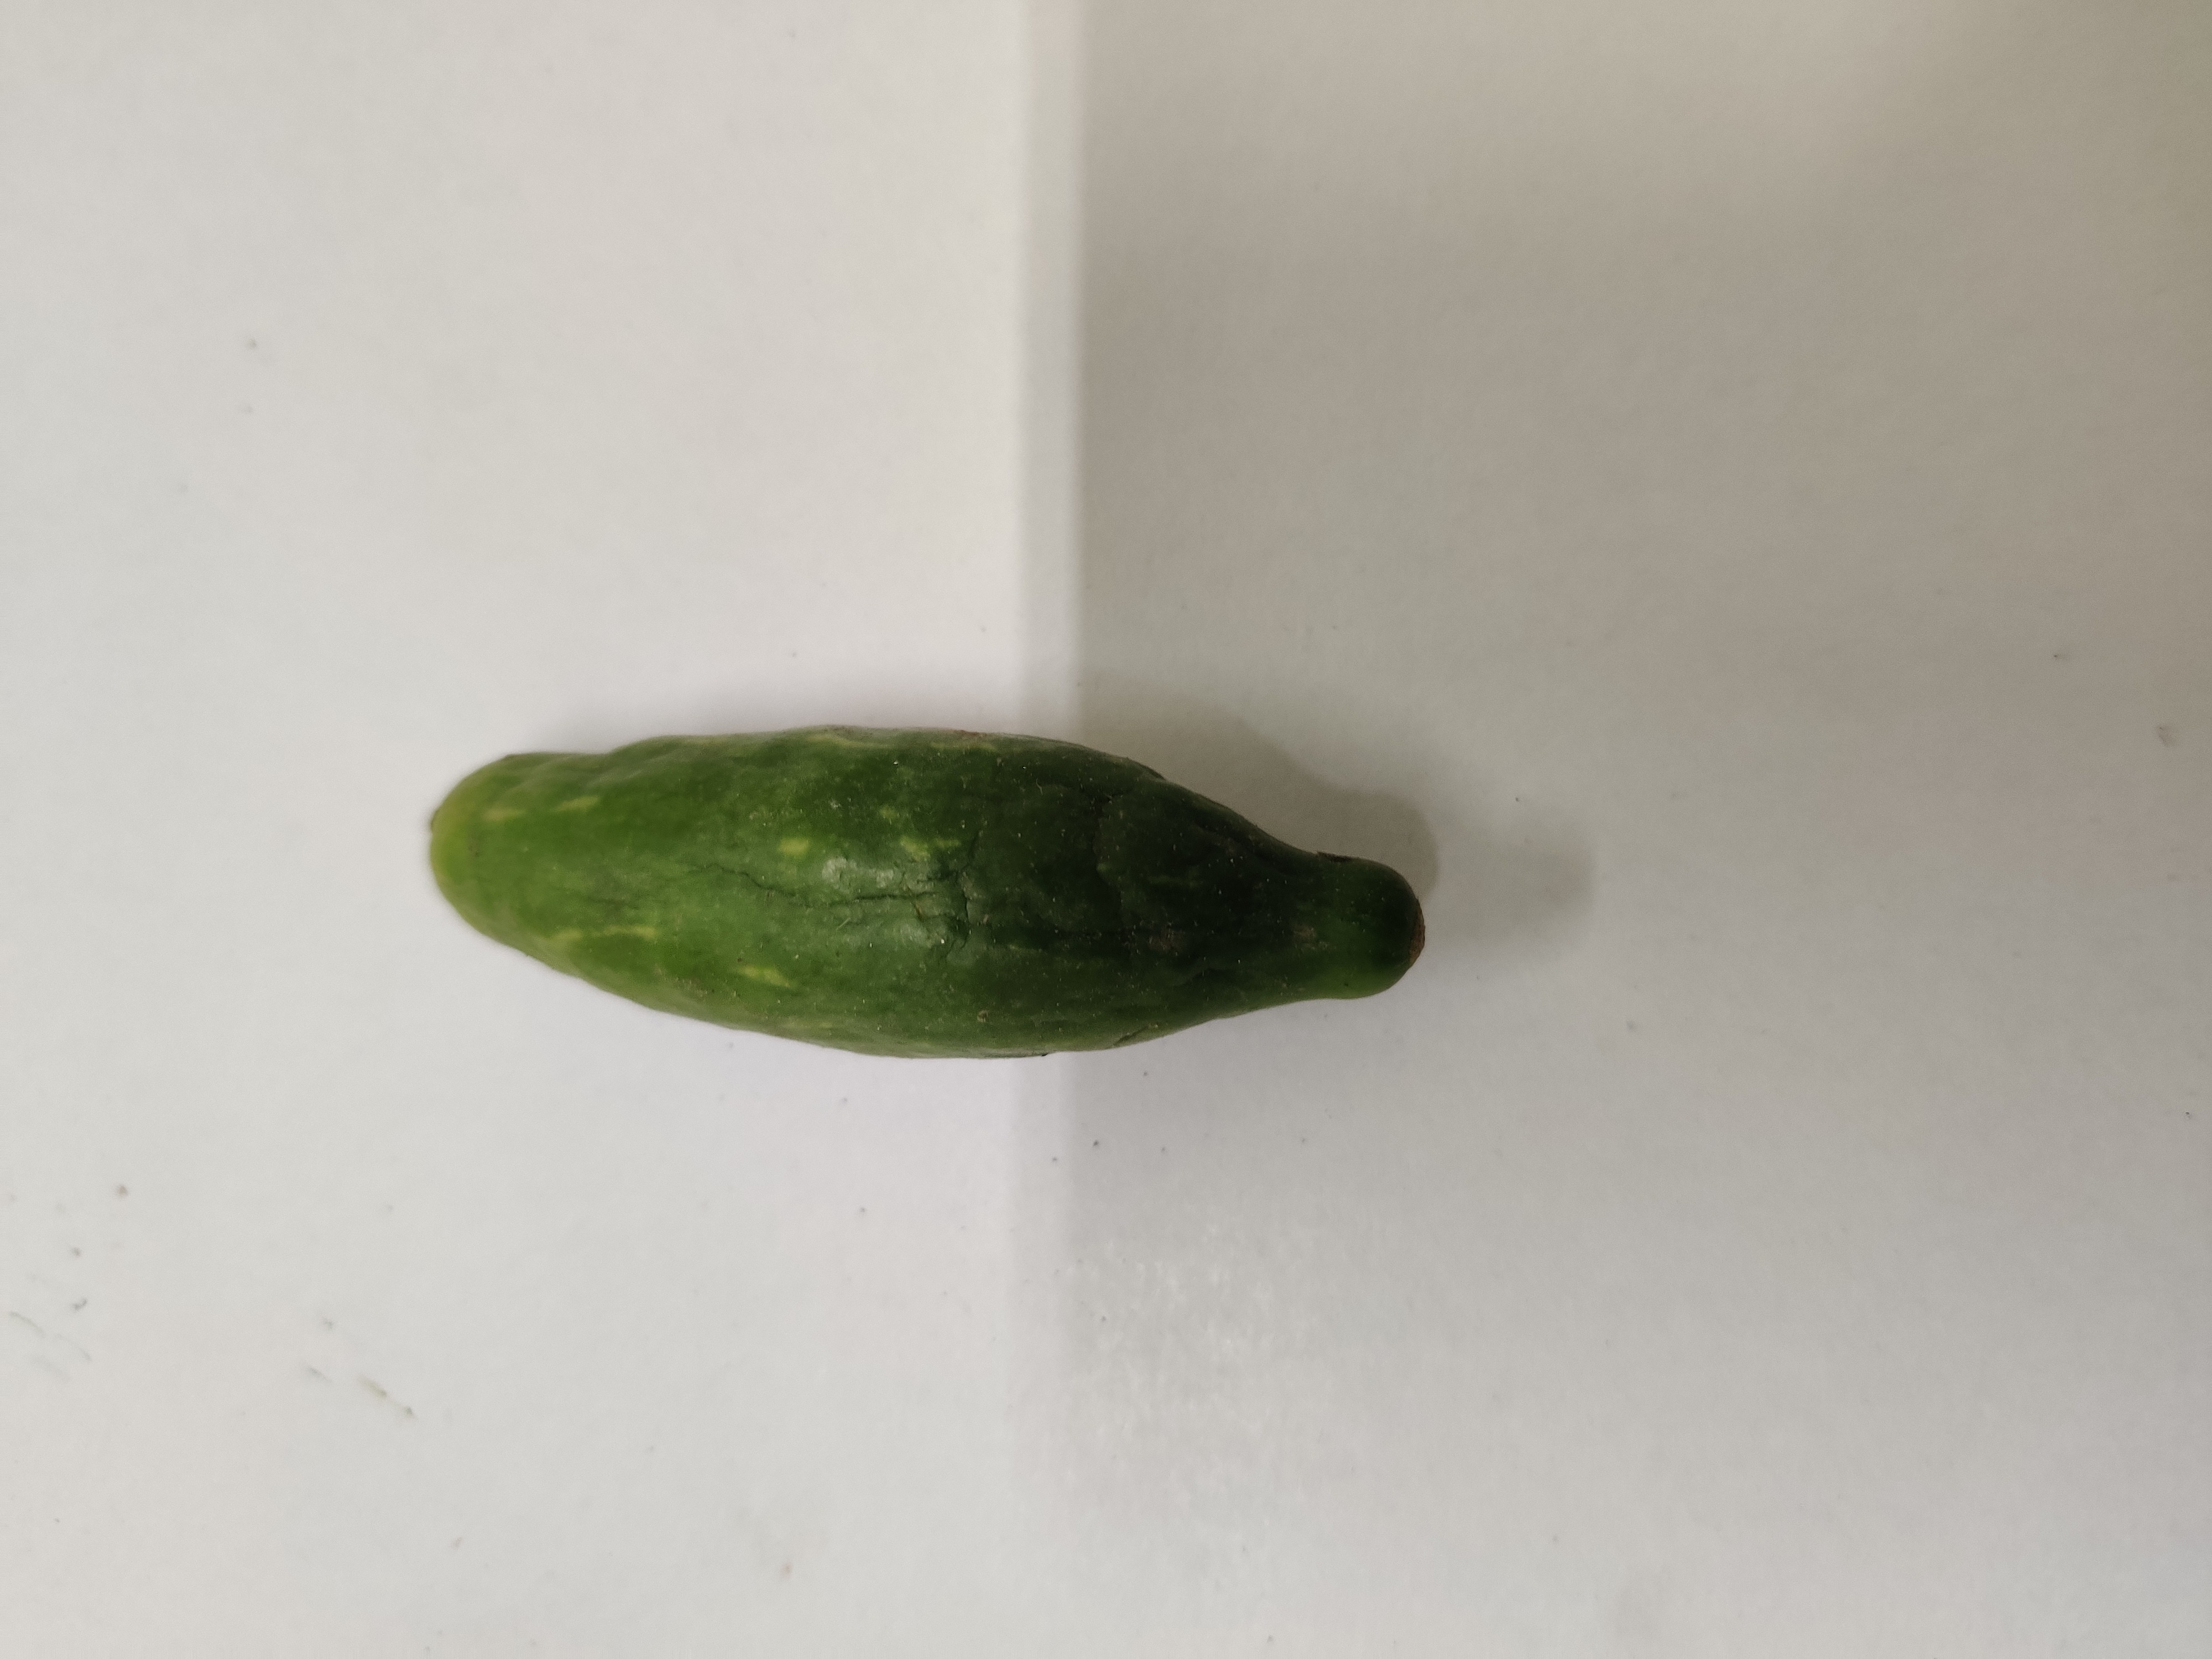
Crop: Ivy Gourd
Condition: Damaged